Veera Bhoga Vasantha Rayalu

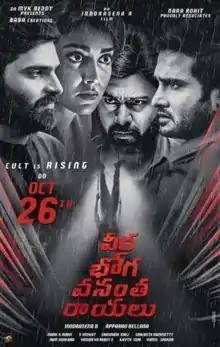
Theatrical release poster

Veera Bhoga Vasantha Rayalu is a 2018 Telugu-language vigilante thriller film directed by R. Inndrasena and produced by Appa Rao under Baba Creations banner. The film stars Sree Vishnu, Nara Rohit, Sudheer Babu, and Shriya Saran. The music was composed by Mark K Robin. The film released on 26 October 2018 to negative reviews and was a commercial failure. The film was dubbed into Tamil as "Kannula Thimiru".